Omaha's Henry Doorly Zoo and Aquarium

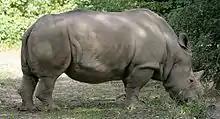
White rhinoceros at the zoo

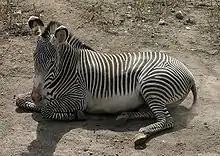
Grevy's zebra

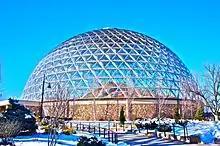
The exterior of the Desert Dome during the winter season

After six years of planning and three years of construction, the , $73 million African Grasslands exhibit opened to the public May 27, 2016, over the zoo's former eastern boundary area and Pachyderm Hill exhibits.